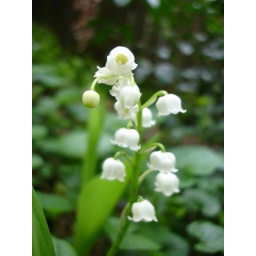
This tiny white flowers are hard to photo graph always in the shade.